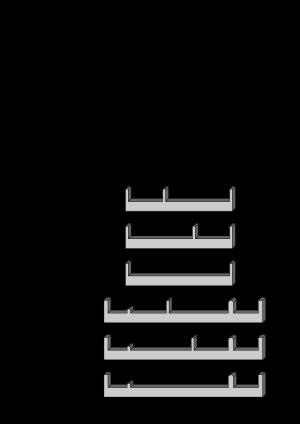
En informatique le port AGP, est un port interne destiné exclusivement aux cartes graphiques. Successeur pour ces périphériques du bus PCI, l’AGP permet aux informations de circuler plus rapidement.